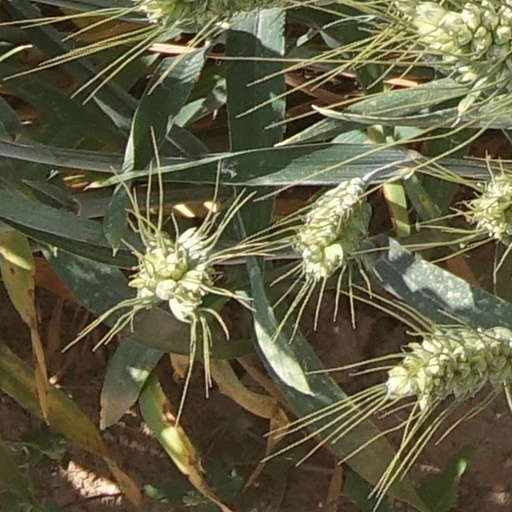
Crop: wheat